Thomisidae

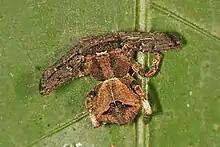
"Angaeus" sp., Karnataka, India

Thomisidae do not build webs to trap prey, though all of them produce silk for drop lines and sundry reproductive purposes; some are wandering hunters and the most widely known are ambush predators. Some species sit on or beside flowers or fruit, where they grab visiting insects. Individuals of some species, such as "Misumena vatia" and "Thomisus spectabilis", are able to change color over a period of some days, to match the flower on which they are sitting. Some species frequent promising positions among leaves or bark, where they await prey, and some of them sit in the open, where they are startlingly good mimics of bird droppings. However, these members of the family Thomisidae are not to be confused with the spiders that generally are called bird-dropping spiders, not all of which are close relatives of crab spiders.